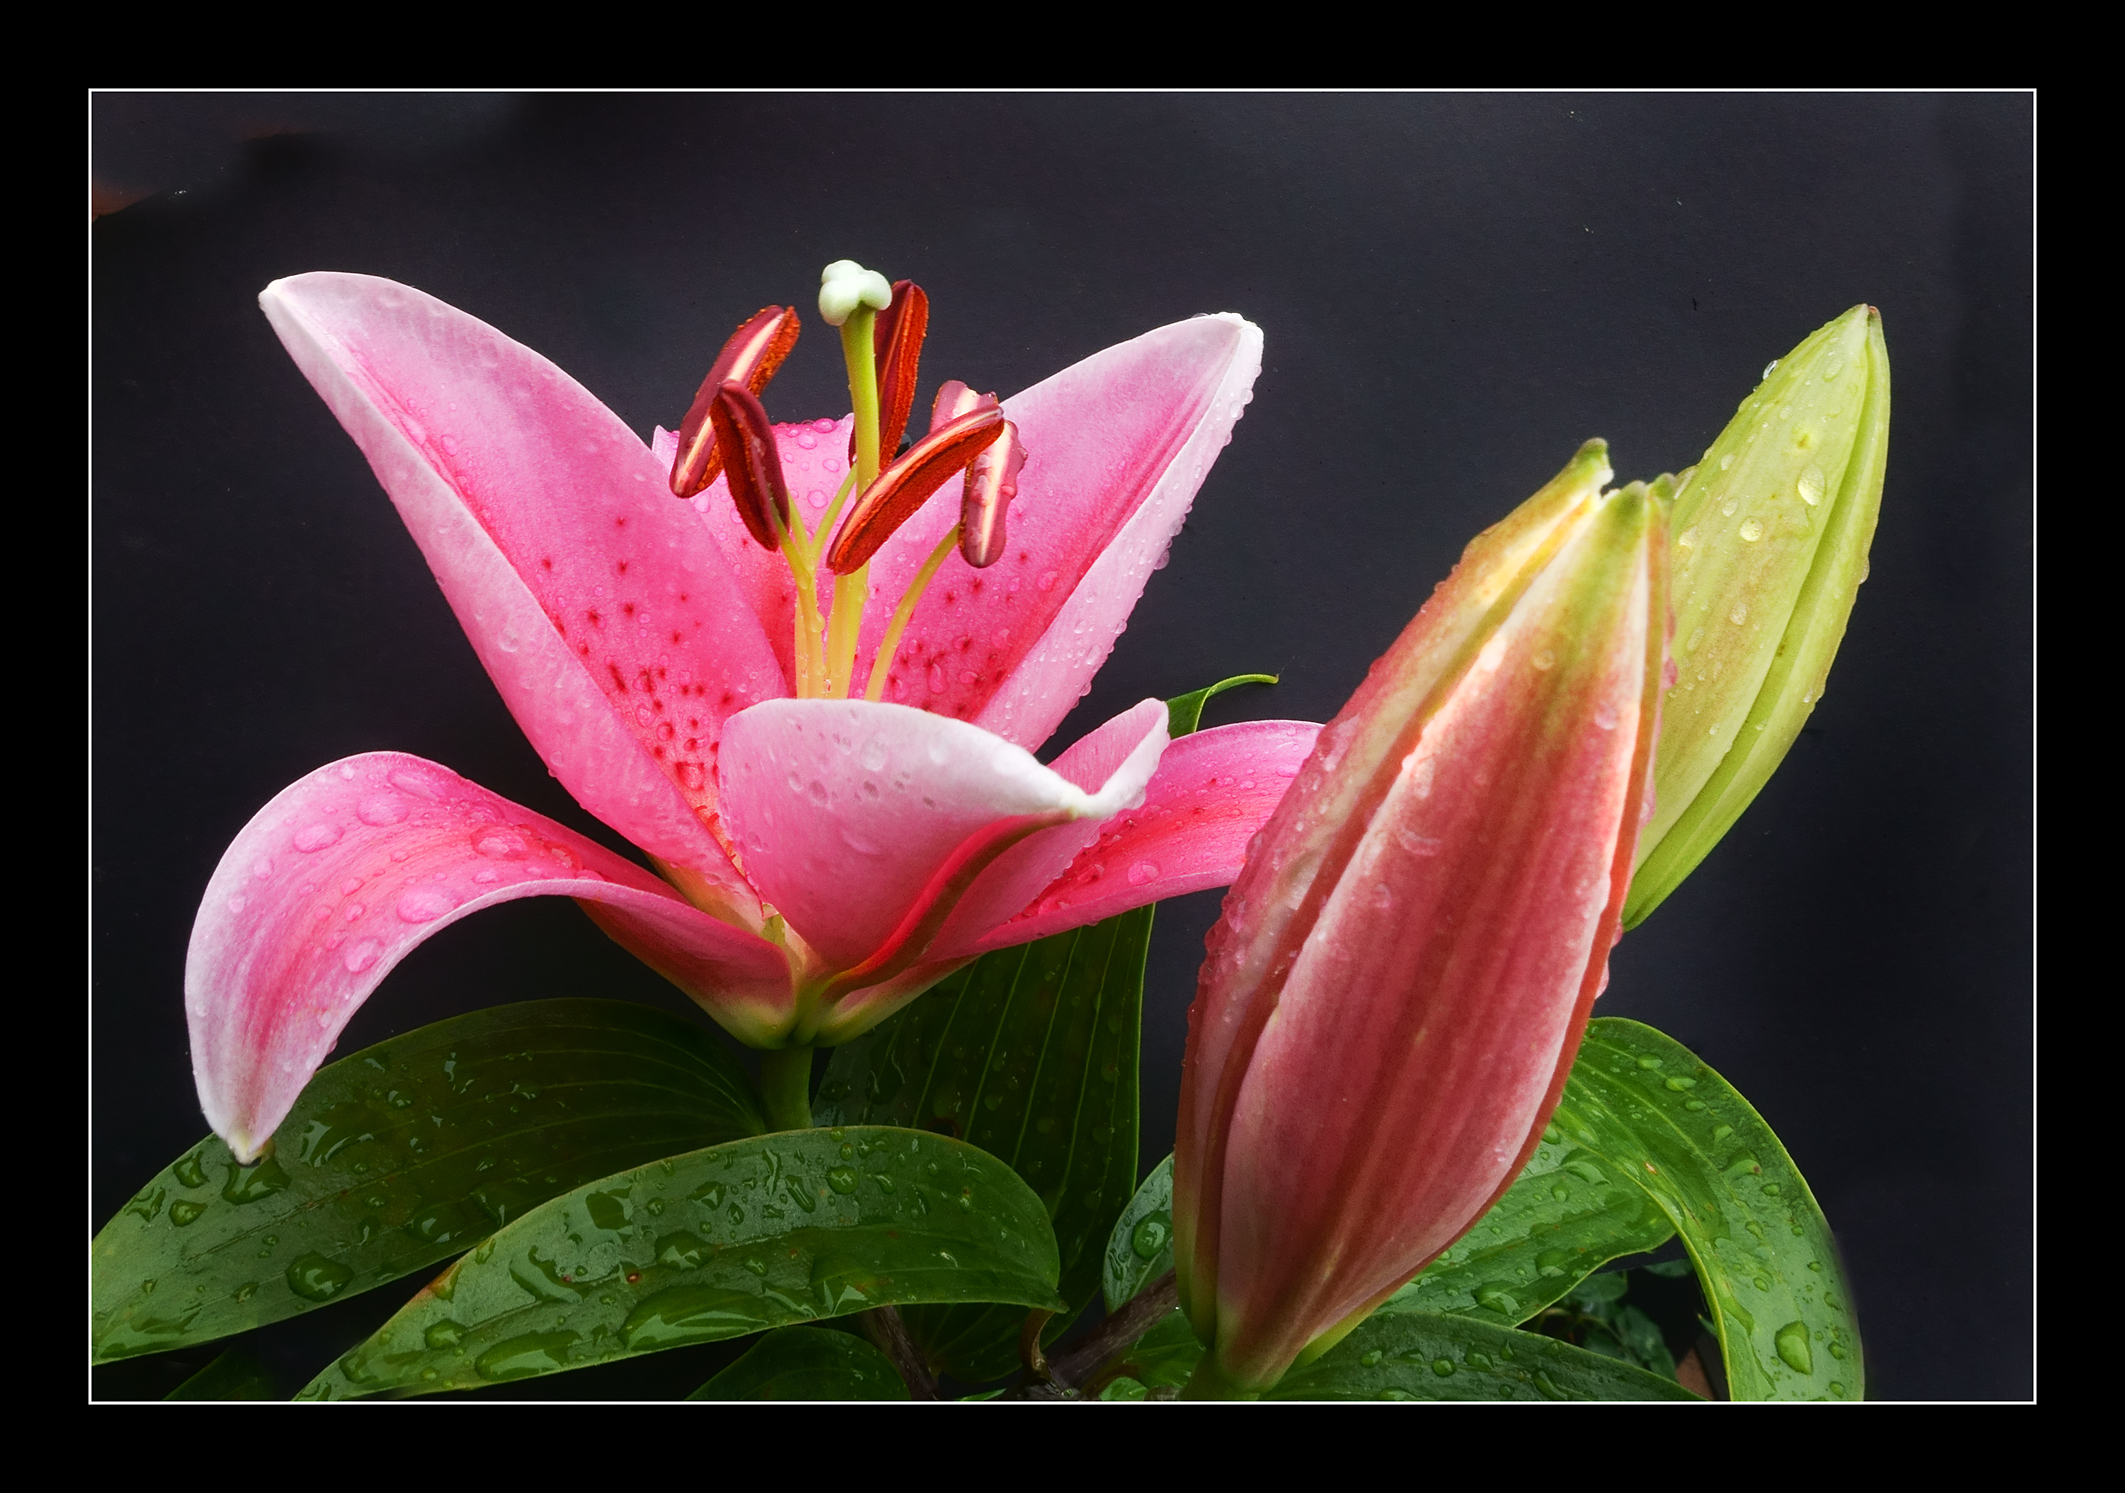
open, plant, flower, purple, petal, bloom, dark, green, color, botany, black, garden, pink, flora, gardening, vivid, iris, bright, stamen, sony, wakefield, lily, horticulture, bud, outwood, macro photography, flowering plant, land plant